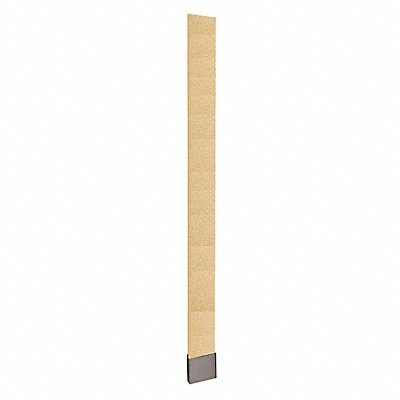
Partition Column Cream 3 in W
Brand: ASI GLOBAL PARTITIONS
Partition Column Component Type Pilaster Material Solid Plastic Polymer Overall Width 3 in Overall Height 82 in Thickness 1 in Includes Mounting Hardware Yes Color Cream Hardware Pieces Included EZ Stall Mounting Kit Screw Pack #10x5/8 in SS T-27 Pin Torx 3 in Stainless Steel Shoe Includes Mounting Hardware Trim Shoe Mounting Type Floor Anchored and Overhead Braced Finish Pebble Inner Core Type Polymer Product Type Bathroom Partition Components
Category: Hardware > Building Materials > Wall Paneling > Wainscoting Paneling